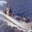
Label: ship